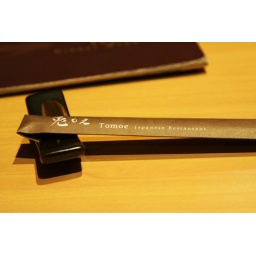
Wodden chopstick kept in paper packaging resting on the wooden holder.